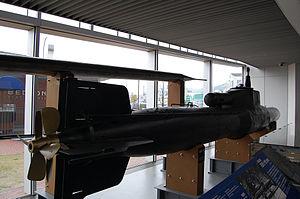
Le Kaiten était un sous-marin de poche suicide conçu autour de la torpille Type 93 par la Marine impériale japonaise dans l'étape finale de la Seconde Guerre mondiale.